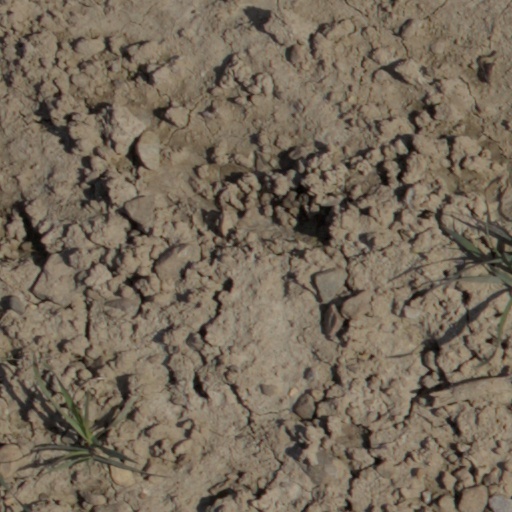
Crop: wheat